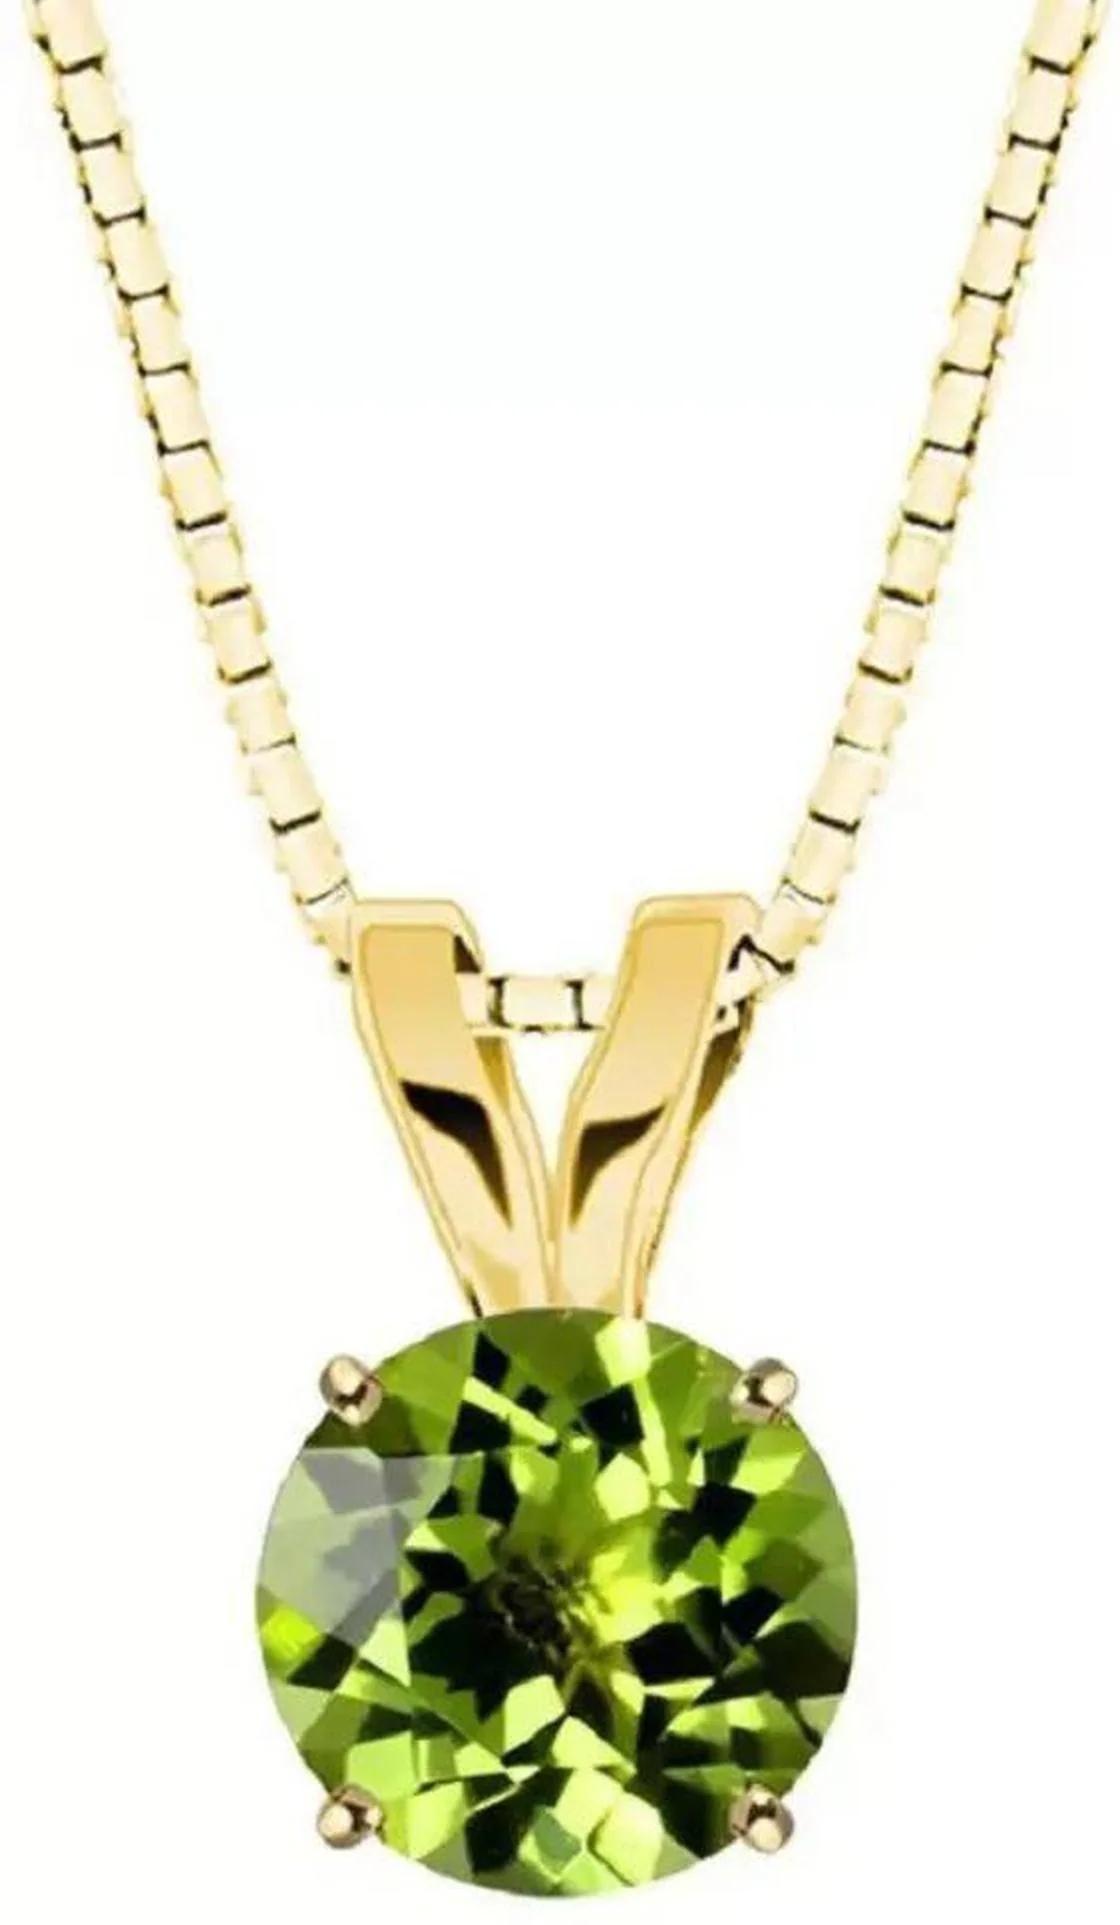
Chopra Gems Brass Certified and Natural Peridot Pendant Without Chain Green (Men and Women) (Pendant_RSs16)
Type: Necklaces & Pendants
Brand: Chopra Gems & Jewellery
Price: Rs. 499
 Peridot was a very famous stone during ancient times.This stone is substitute of emerald. Peridots have magical and mystical properties associated with them. Some of its benefits areperidots increase strength and vitality in people.They have a calming effect on the wearer. They are also said to bring happiness and warmth in the lives of people.They increase strength in people and reduce anxiety.When used as a necklace, they become a protector against negative emotions.They are known to have healing effect on liver and gall bladder.They help people in understanding relationships and their values. Since this stone is related to happiness, love and truth, it instills a sense of truthfulness in people and makes them think in a rational way.This stone releases negativity and brings clarity in thoughts..
Features: Material - brass,Color green,Chain not included
Included: Certified and Natural Peridot Pendant